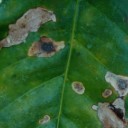
Label: Miner